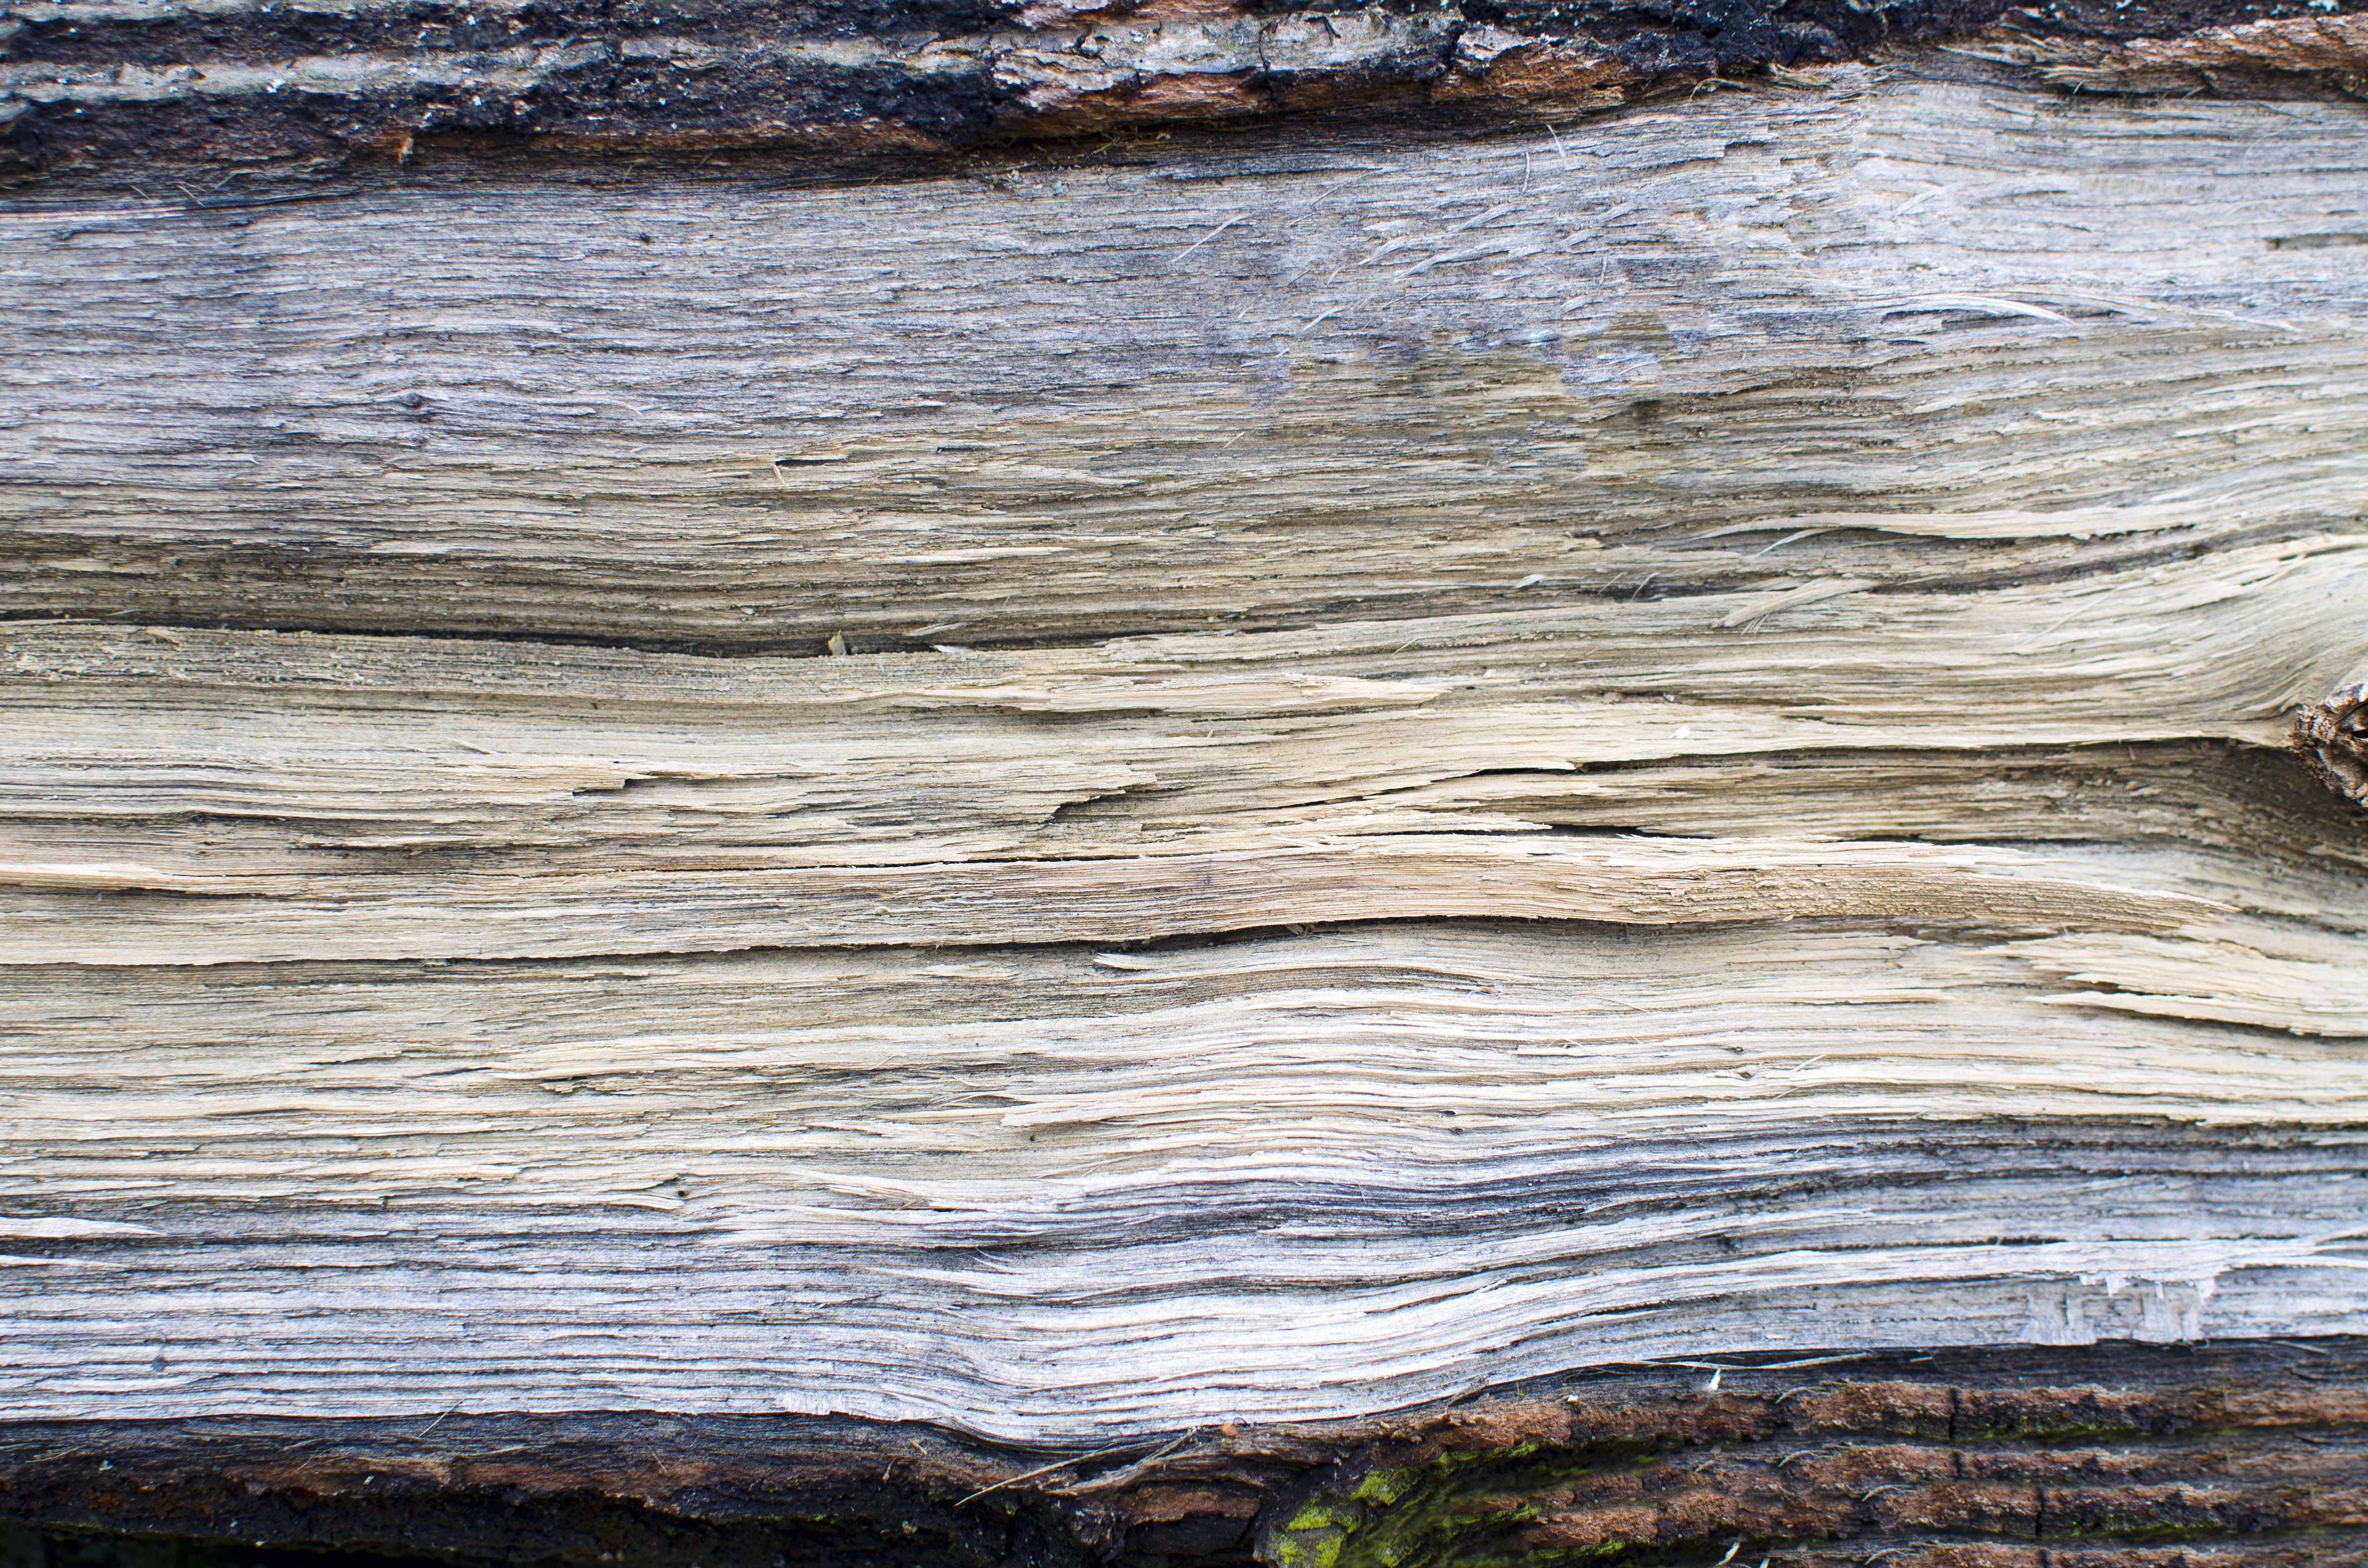
sea, coast, tree, water, nature, forest, rock, abstract, wood, texture, shore, wave, trunk, bark, pattern, macro, terrain, material, trees, background, geology, detail, tree bark